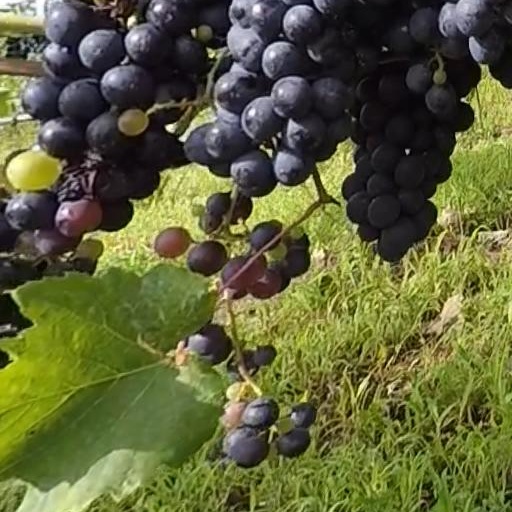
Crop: grape